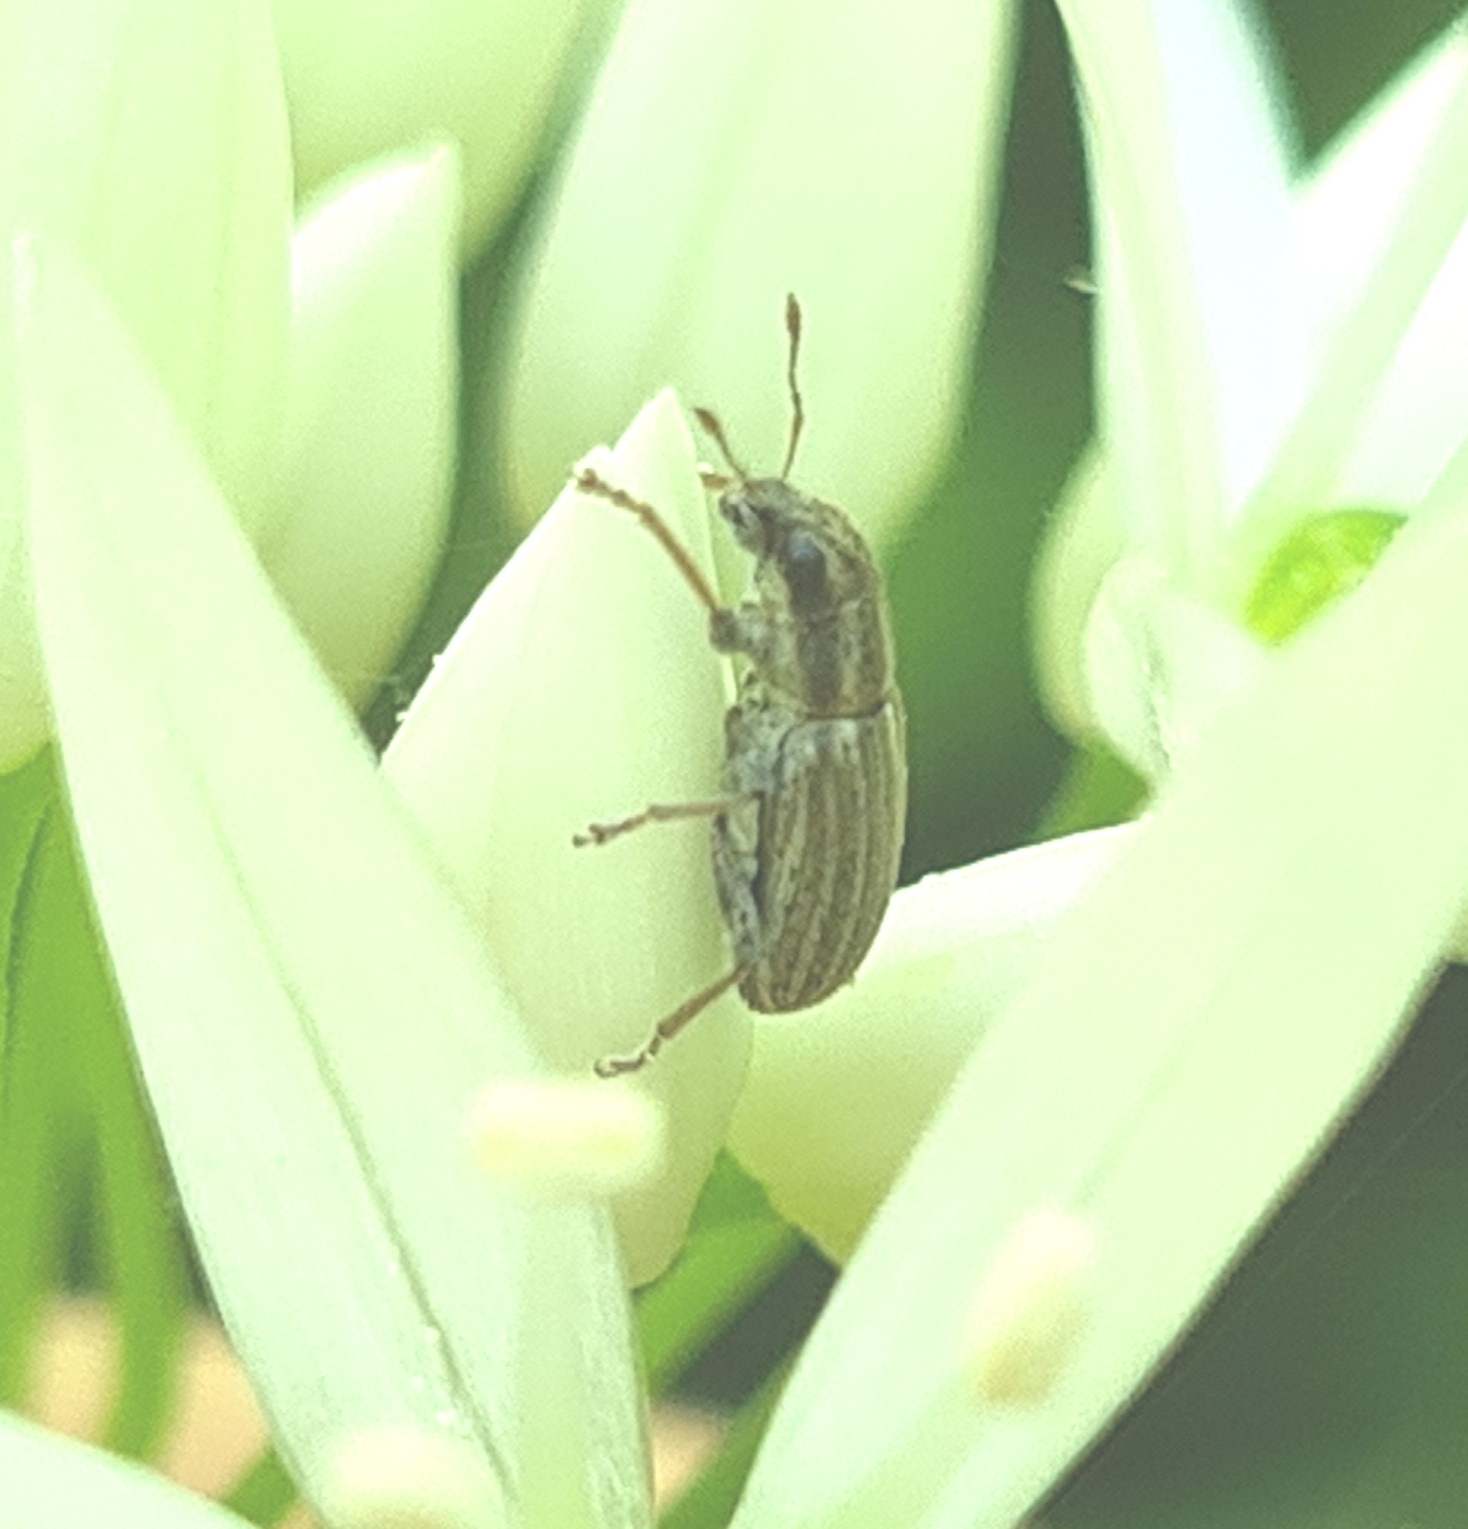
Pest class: pea_leaf_weevil